Listrac-de-Durèze

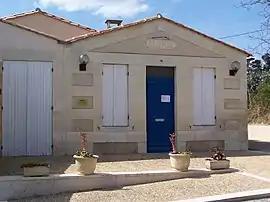
Town hall

Listrac-de-Durèze is a commune in the Gironde department in Nouvelle-Aquitaine in southwestern France.